Charles Mawer

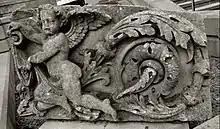
Carving from tympanum above entrance

In 1872, the "Leeds Times" reported: "A tympanum in the gable [above the Flora and Pomona] bears the date of the building, 1871, with figures and ornamental foliage, and above that the Bradford arms and motto, "Labor omni wincit" ... The market stands in the rear of a fine classic facade, fronting Kirkgate ... the windows throughout are circular headed, with handsomely carved key-stones, together with clusters of columns with carved capitals."